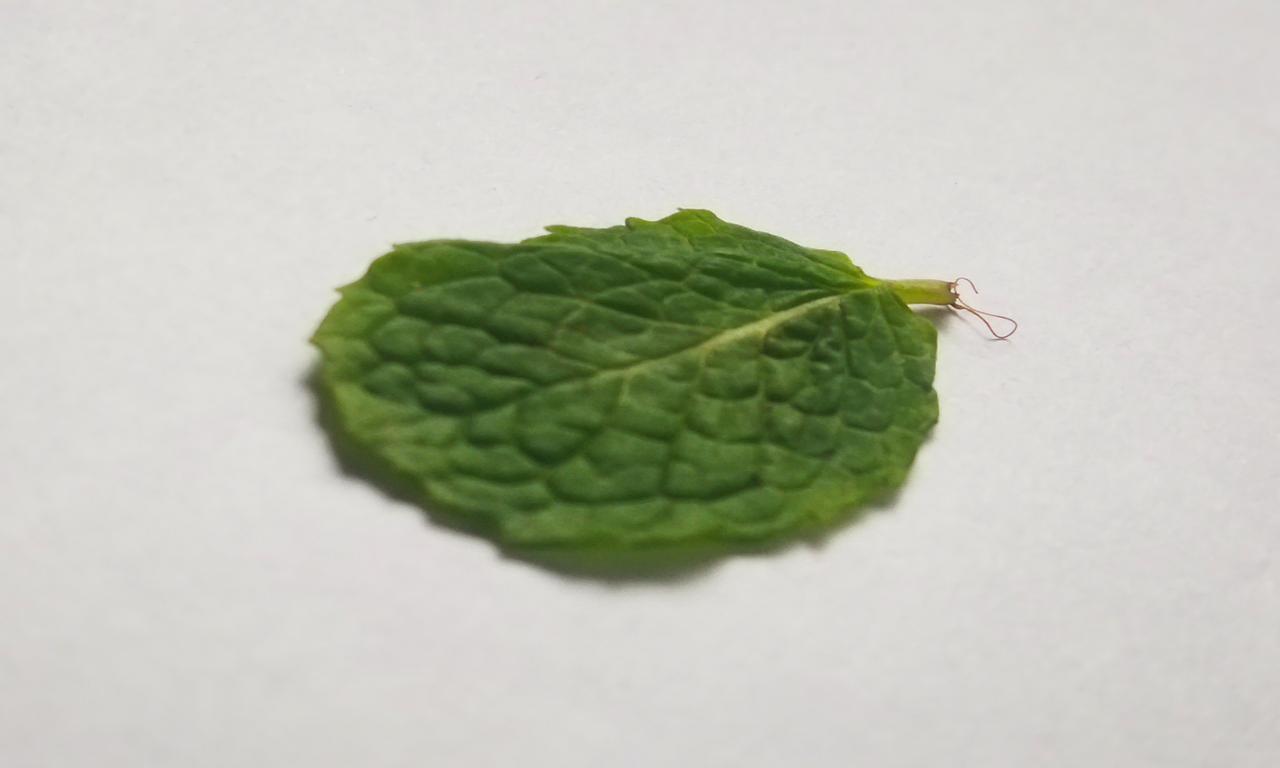
Label: Fresh